Signal du Petit Mont-Cenis

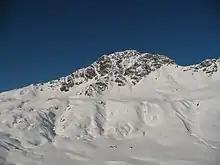
The mountain in wintertime

The mountain is located in the French departement of Savoie (Auvergne-Rhône-Alpes), near the Italian border. It visually dominates the west side of the Mont Cenis lake and belongs to the main chain of the Alps, standing on the water divide between the watersheds of the Dora Riparia (Po Valley) and of the Arc (Rhone Valley). It lies between the pass of Mont Cenis and the Col du Petit Mont-Cenis (2,183 m).